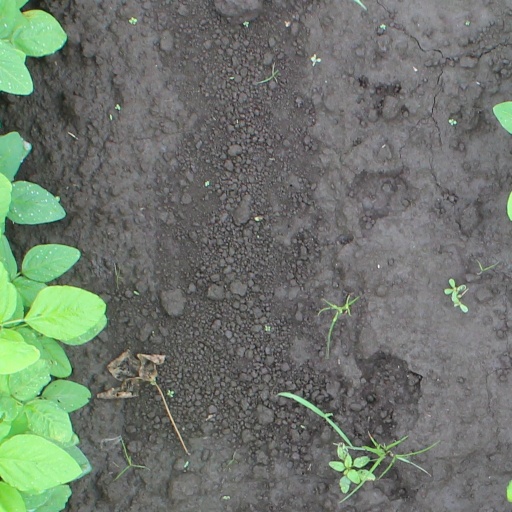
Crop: soybean